Phenol ether

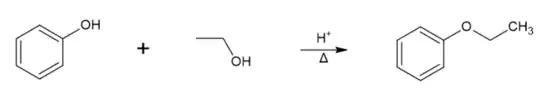
An acid catalyzed condensation between phenol and ethanol, forming ethoxybenzene.

However, this synthesis risks the self-condensation of alcohol itself (e.g. ethanol self-condenses to form diethyl ether). A more common and higher-yielding reaction is the Williamson ether synthesis, where a phenol is converted by a strong base to the phenoxide ion, which can subsequently be reacted with an alkyl halide via nucleophilic substitution to form the desired phenol ether. Primary alkyl halides work best, as secondary and tertiary alkyl halides prefer the E2 elimination product. This ether synthesis removes the risk of self-condensation, and yields can be as high as 95% in the laboratory.